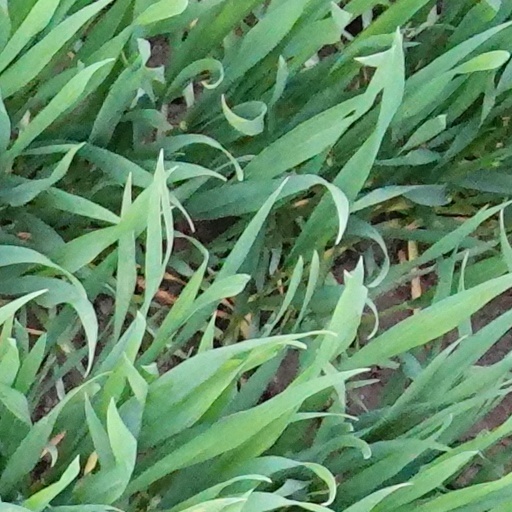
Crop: wheat